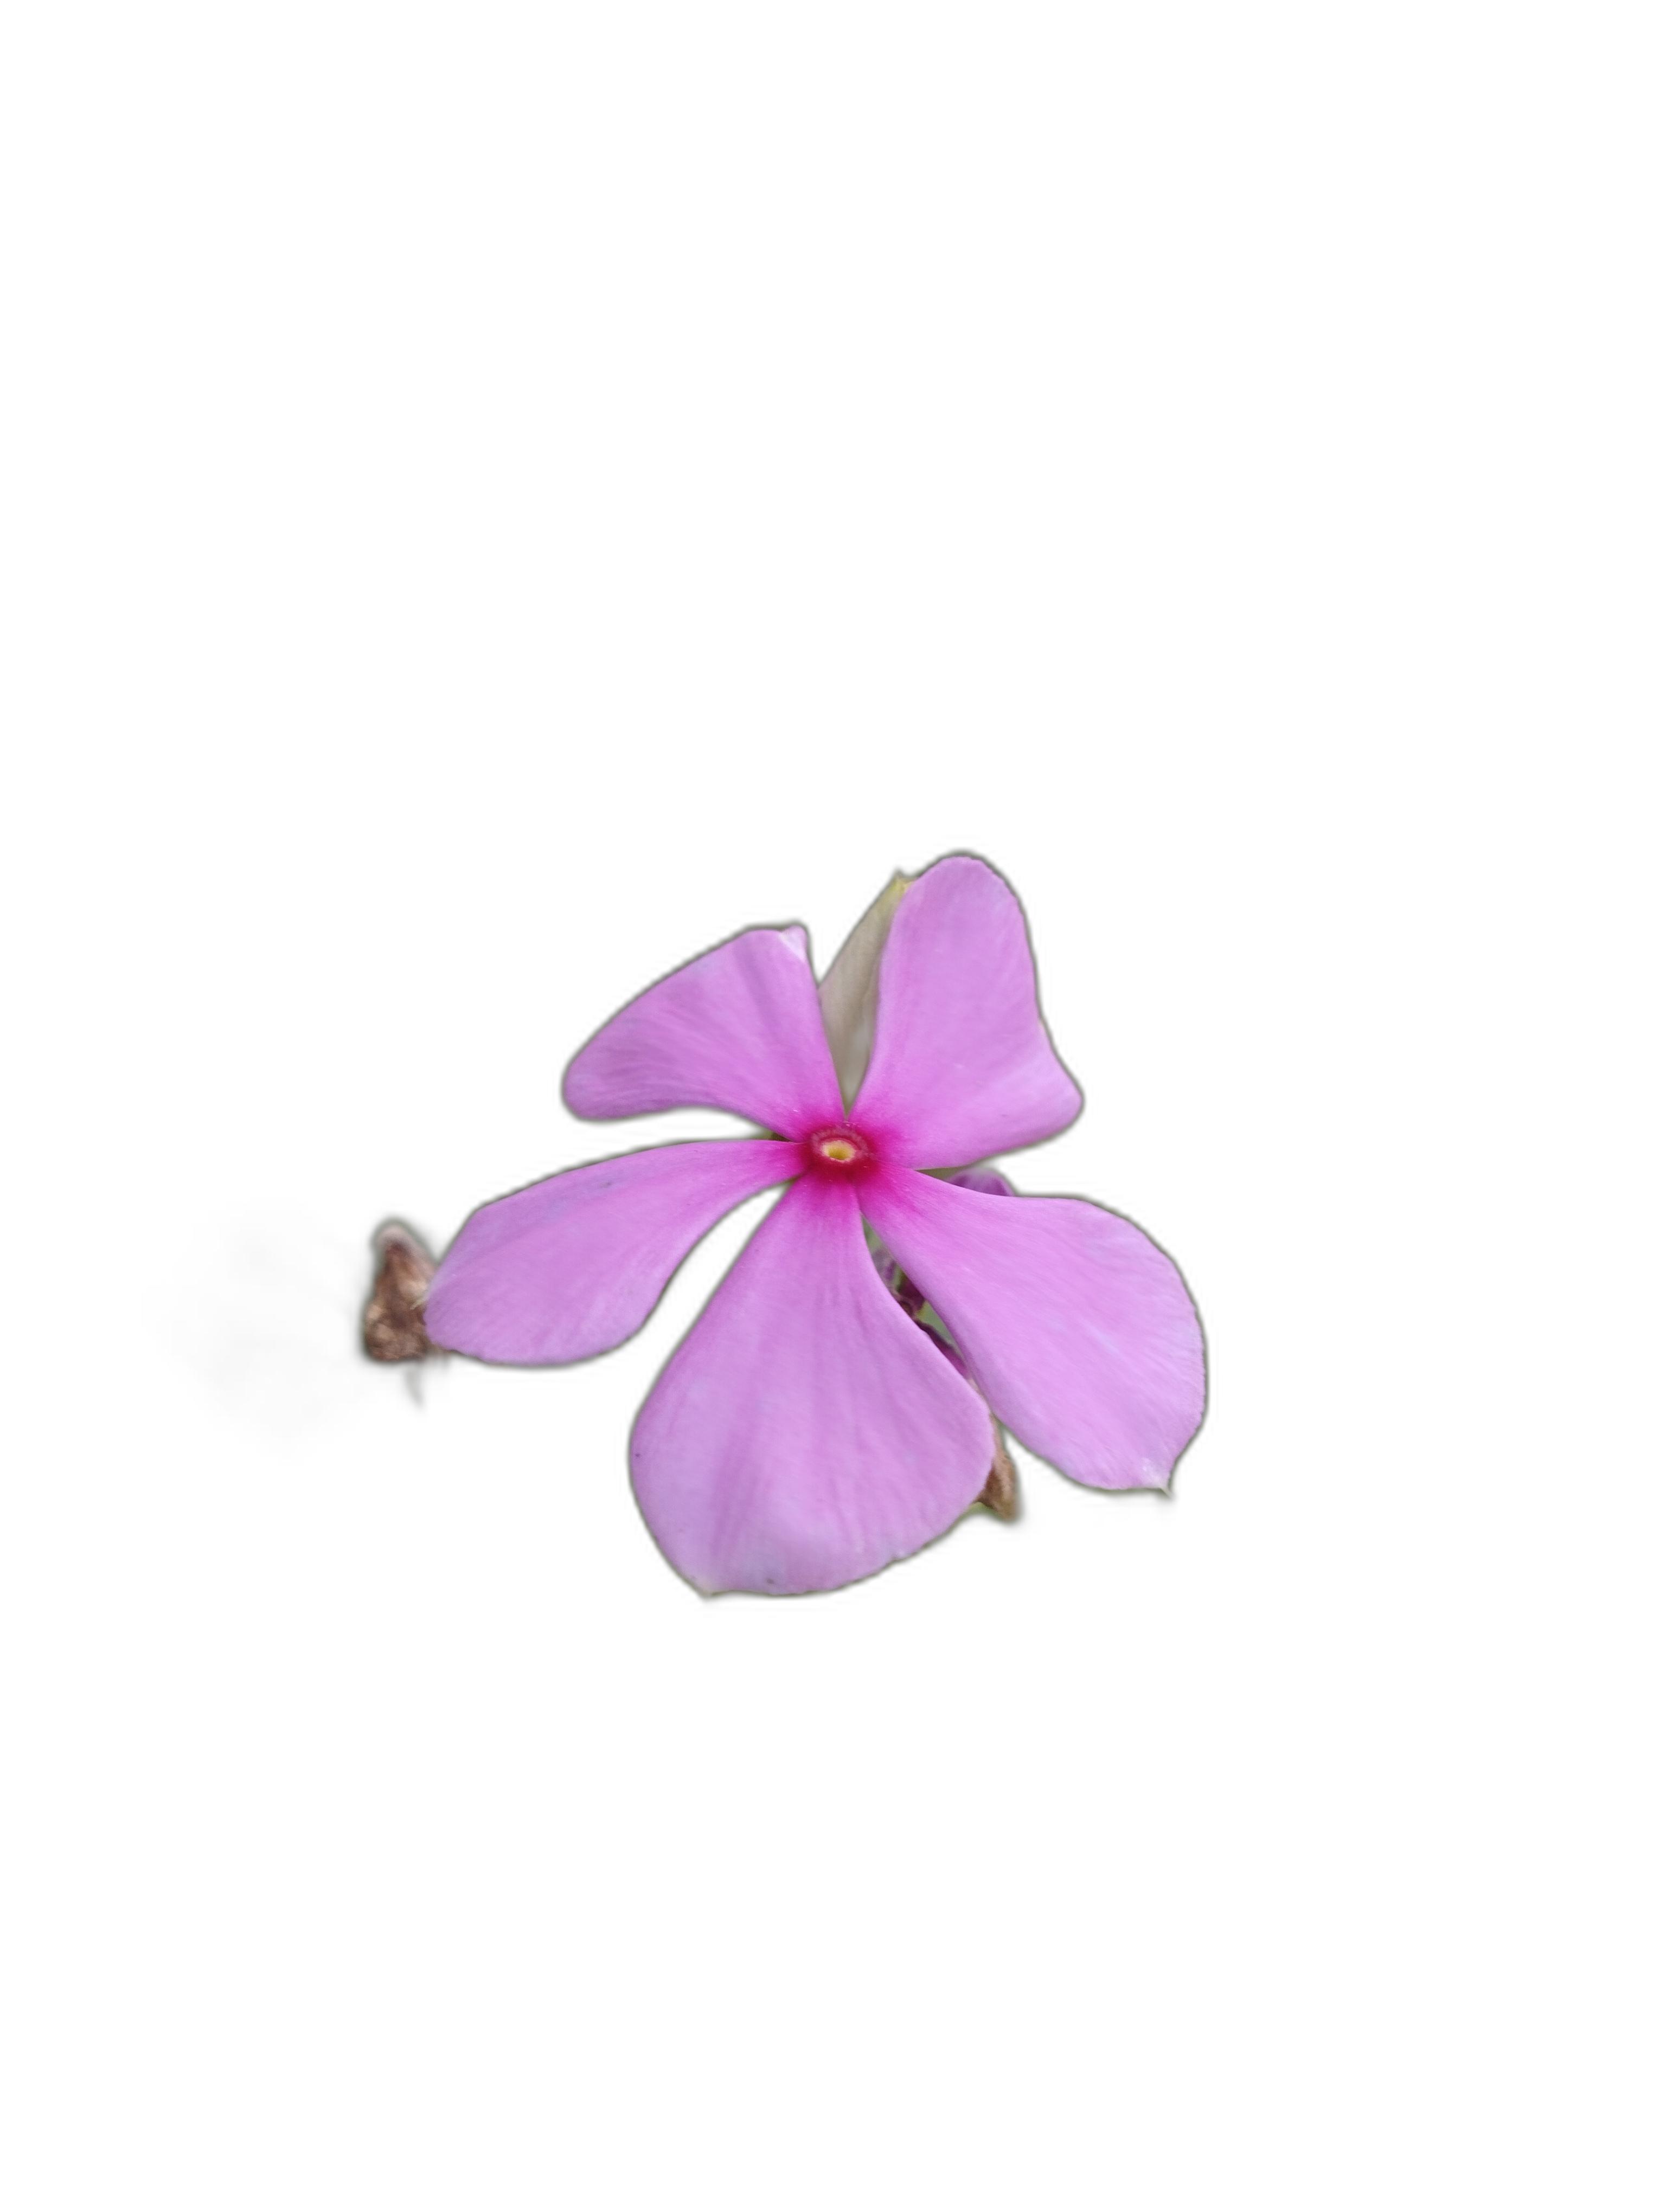
Label: Madagascar periwinkle